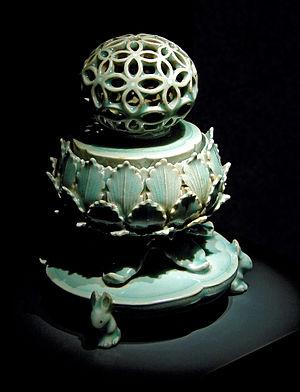
Le musée national de Corée est le principal musée d'art et d'histoire en Corée du Sud. Par sa superficie totale de 137 201 m², il est l'un des plus grands musées du monde. Il a accueilli 2 730 204 visiteurs en 2009. Depuis sa fondation, le musée a réalisé de nombreuses études en archéologie et en histoire et a développé plusieurs programmes éducatifs et des expositions.
Le céladon désigne à la fois un coloris et un type de céramique propre à la Chine et à l'Extrême-Orient.